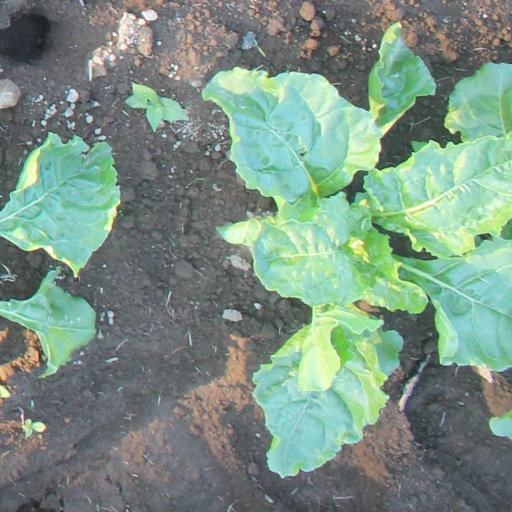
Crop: sugar beet